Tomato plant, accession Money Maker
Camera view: vertical (180 deg); turntable rotation: 240 degrees
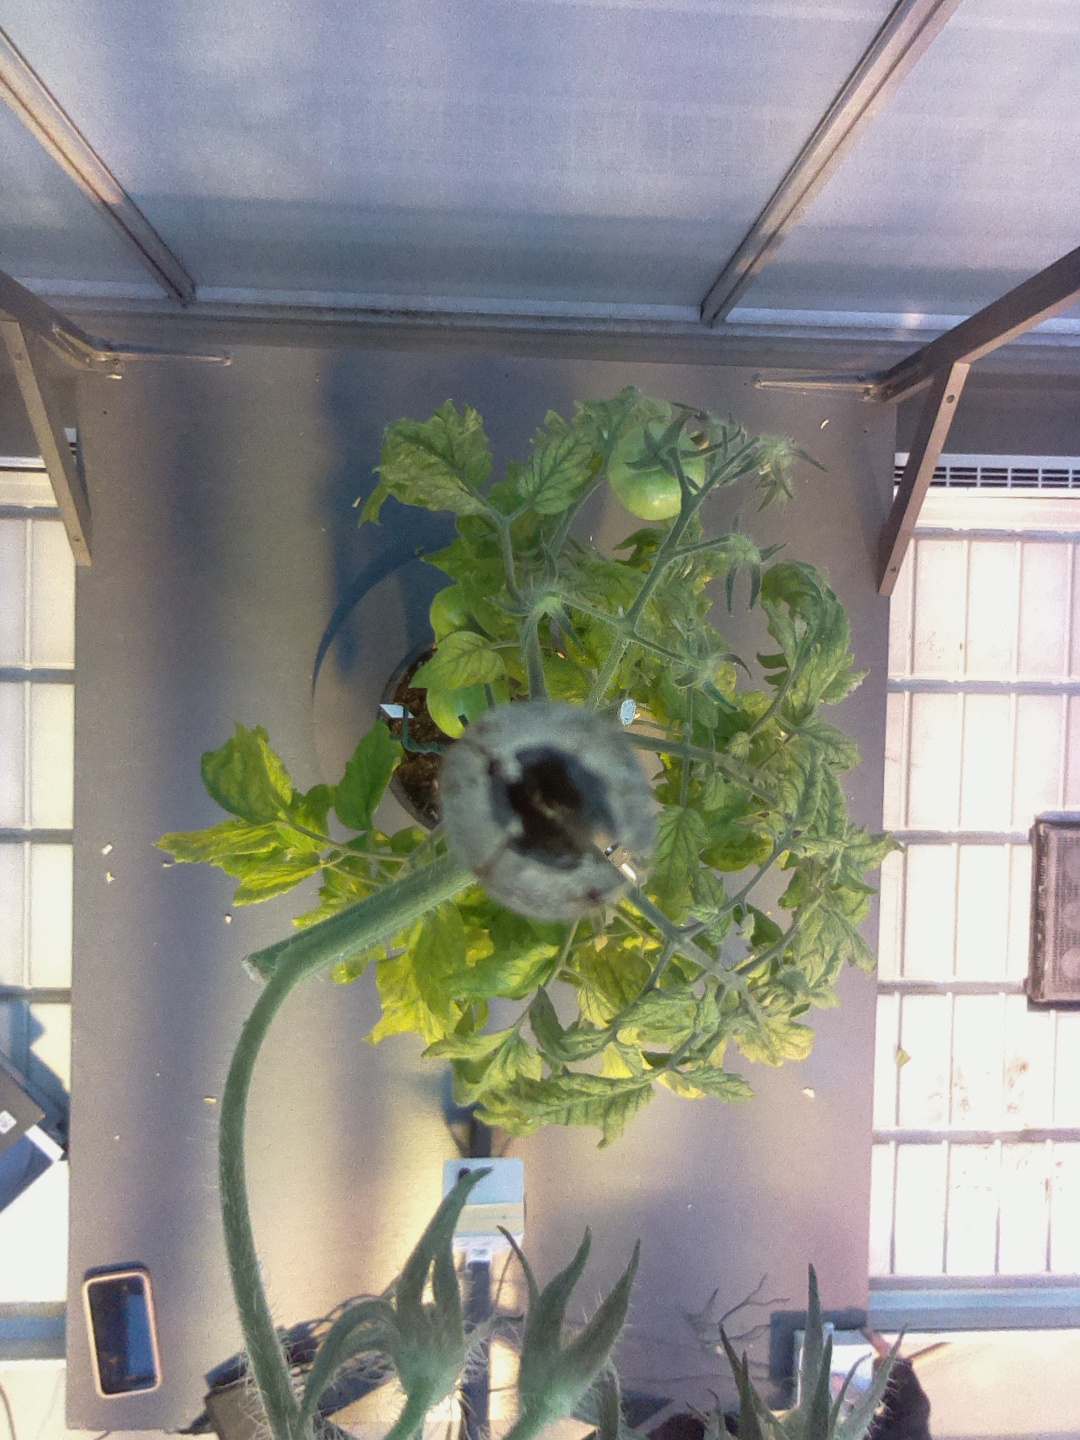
BBCH growth stage 77: 70%-80% of final fruit size